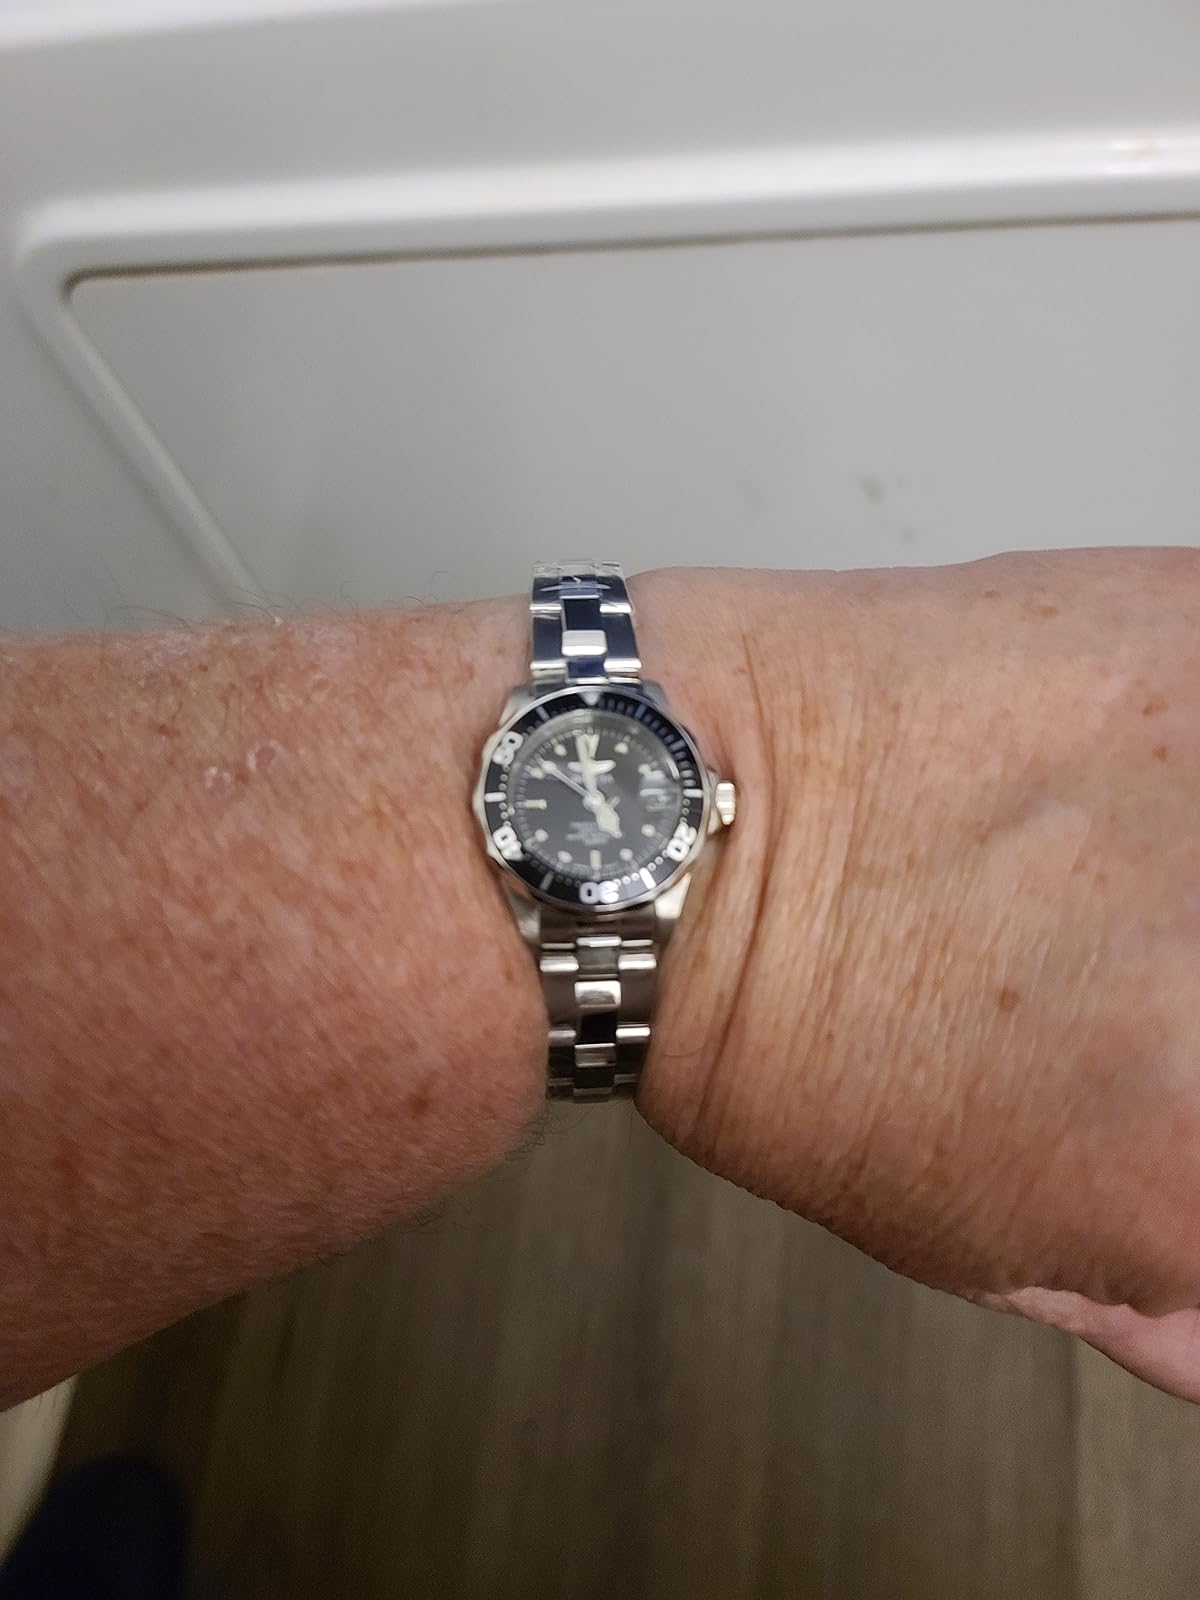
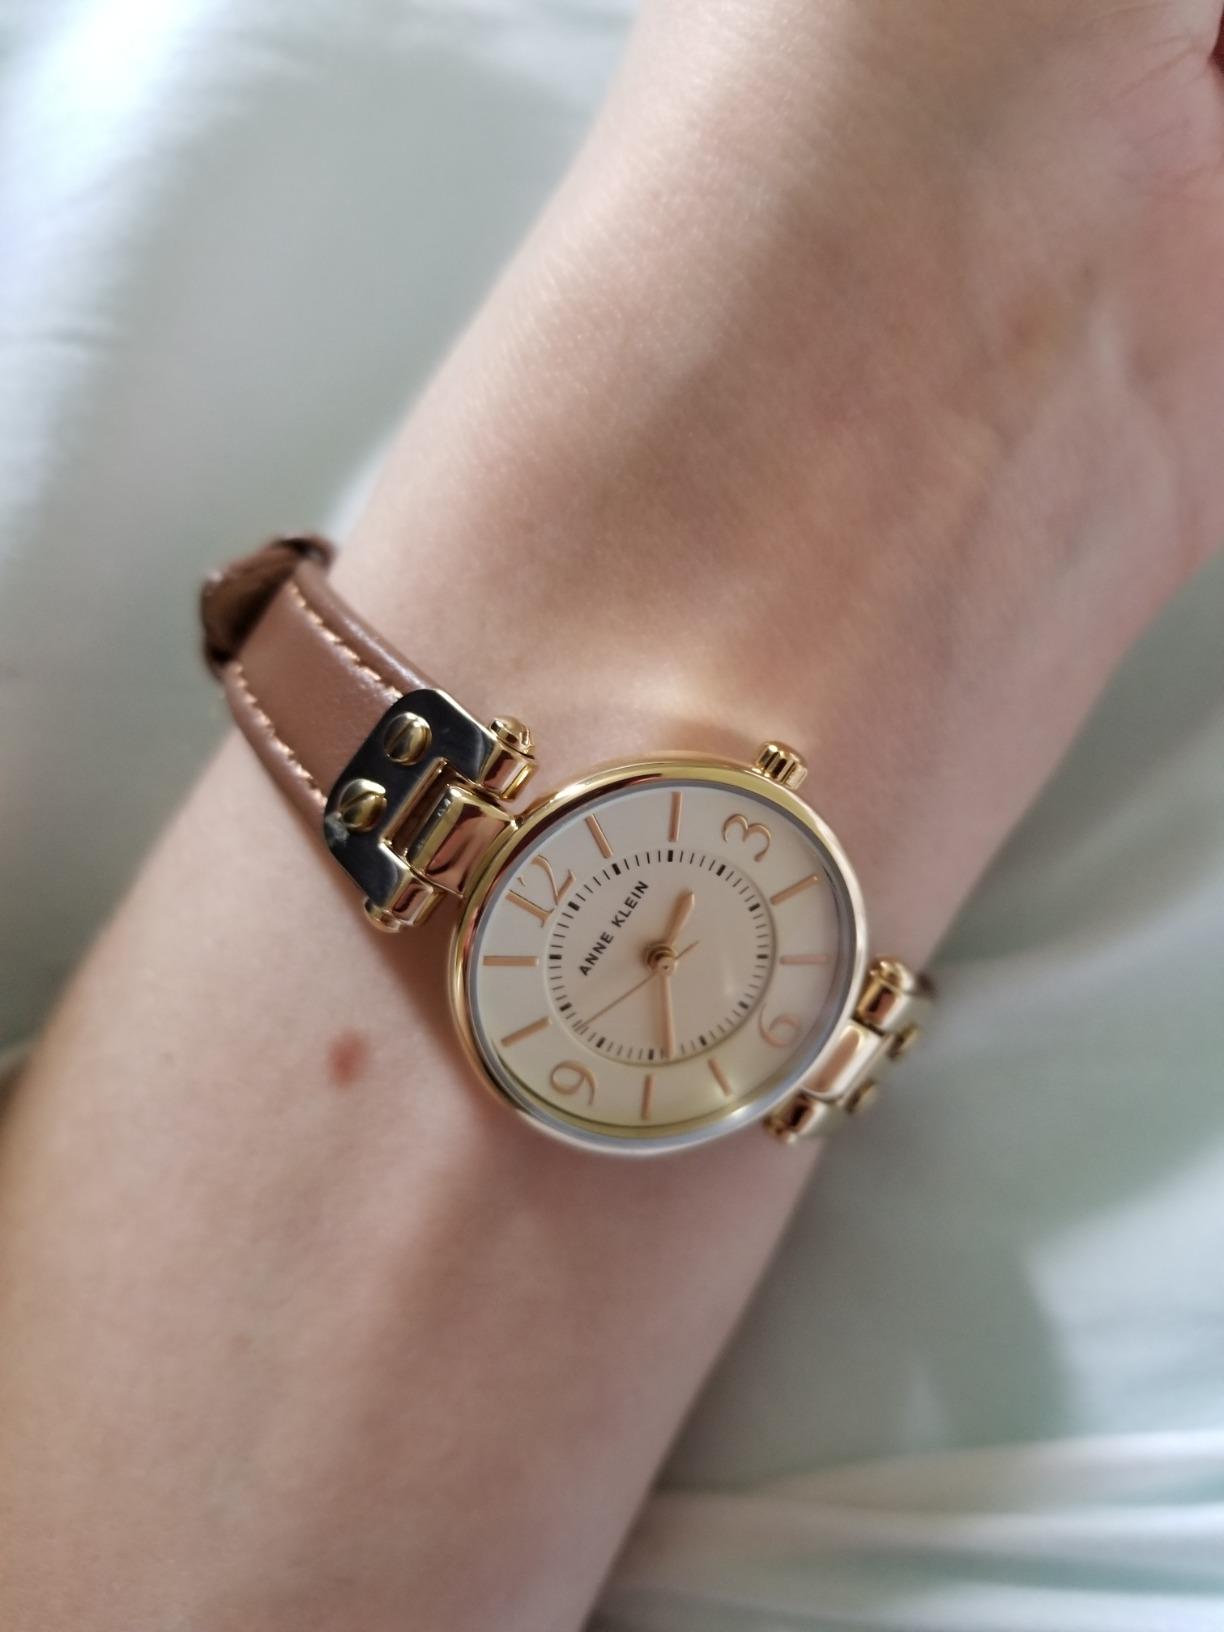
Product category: accessories_watch
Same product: no